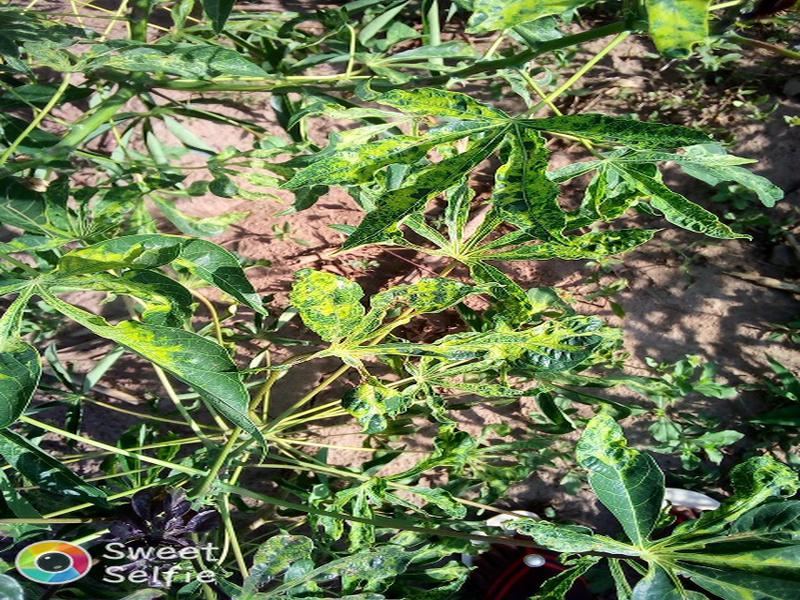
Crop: cassava
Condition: mosaic_disease